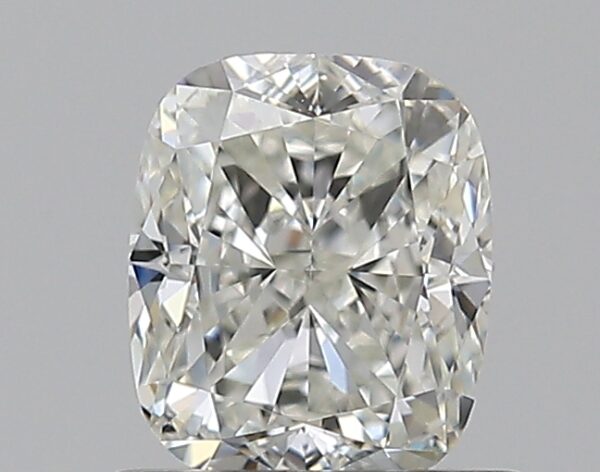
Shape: cushion
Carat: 0.77
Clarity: VVS1
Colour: I
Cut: VG
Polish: EX
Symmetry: EX
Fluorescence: N
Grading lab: GIA
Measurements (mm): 5.56 x 4.66 x 3.33